Seminole State Park

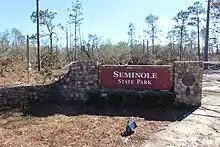
Seminole State Park sign

Seminole State Park is a state park located on the shores of Lake Seminole in the extreme southwest corner of Georgia. The park offers excellent fishing opportunities on the lake, as well as a tranquil getaway in one of the park's cottages or campsites. The park also offers a scenic nature trail to experience the forest in the park. The park also offers treehouse camping that sleeps up to fifteen people. The park recently opened a new group shelter that seats up to two hundred people.